Deception IV: Blood Ties

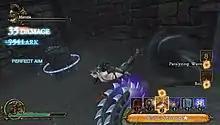
In-game screenshot demonstrating the use of traps against enemy units

The game is a revisit of Tecmo's 1996 PlayStation game "Tecmo's Deception". As a game focused on strategy, the player aims to defeat enemies by luring them into a wide variety of traps. The aim of the game is to prevent the enemy from reaching the player, exclusively using traps. Players can choose to utilise a variety of different traps, including rolling boulders, electrocution, fire, spring boards, spiked walls, human cannons, falling bathtubs, banana peels, an iron maiden, and locomotives. Proper timing of traps is an important aspect of the gameplay, as the player is also able to fall victim to their own traps.